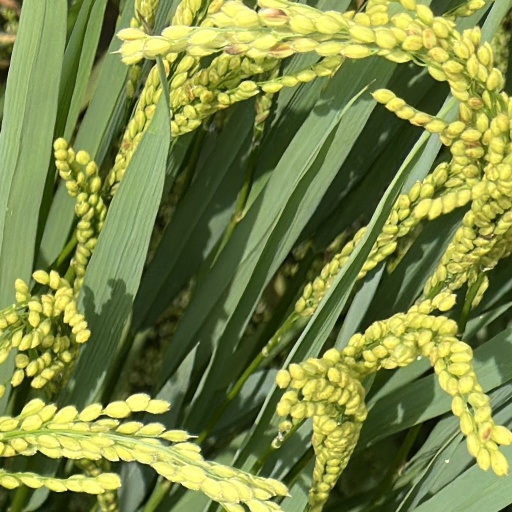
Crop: rice